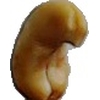
Label: caju_seed